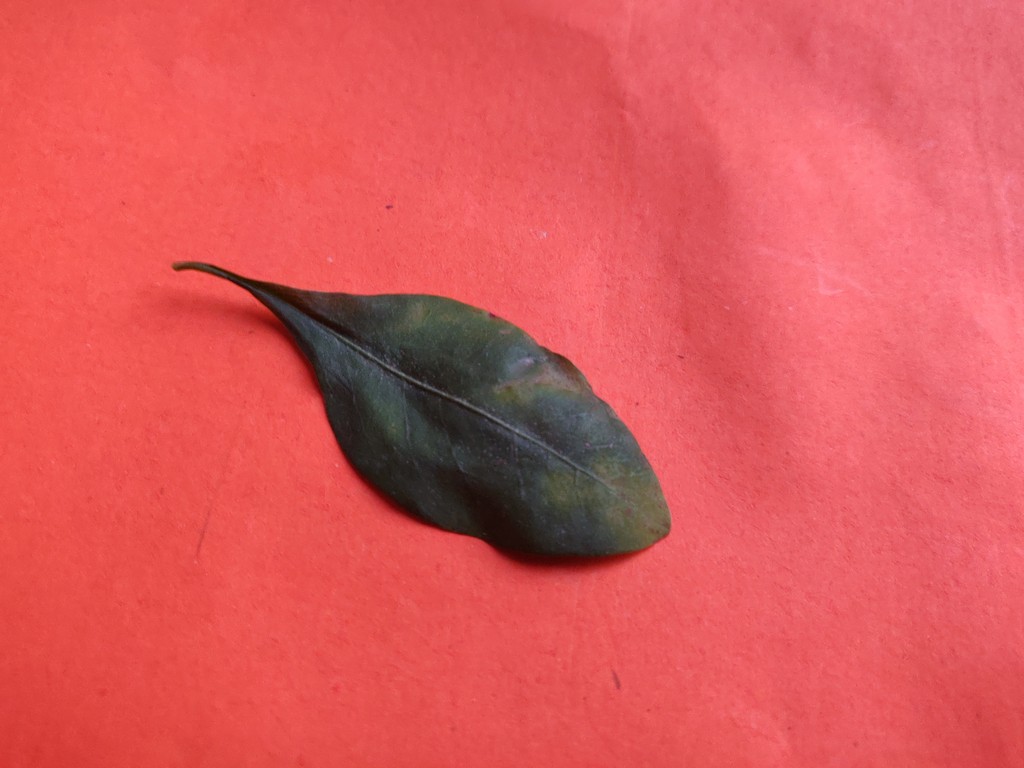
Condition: Unhealthy
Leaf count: single
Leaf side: front